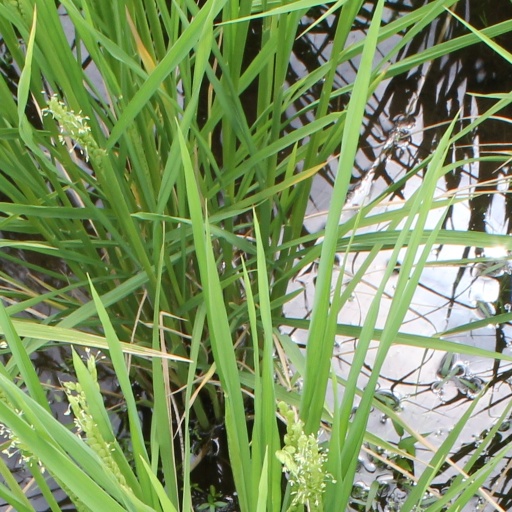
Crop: rice